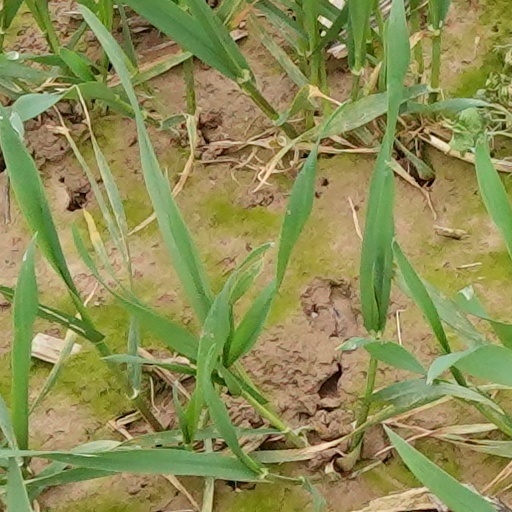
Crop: wheat